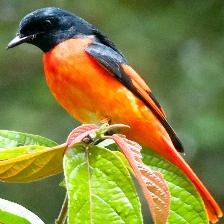
Species: FIERY MINIVET
Scientific name: PERICROCOTUS IGNEUS